Mehmet Bekaroğlu

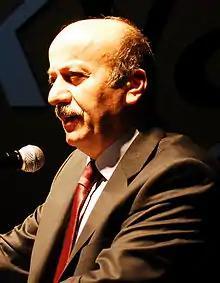

Mehmet Bekaroğlu (born in 1954) is a Turkish human rights activist, a scientist, professor, a psychiatrist, a writer, and a politician of Laz origin. He was well known in the Turkish Parliament by his actions against tortures at jails. He took part in the Human Rights Commission in the parliament.